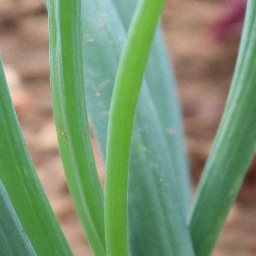
Label: Iris yellow virus